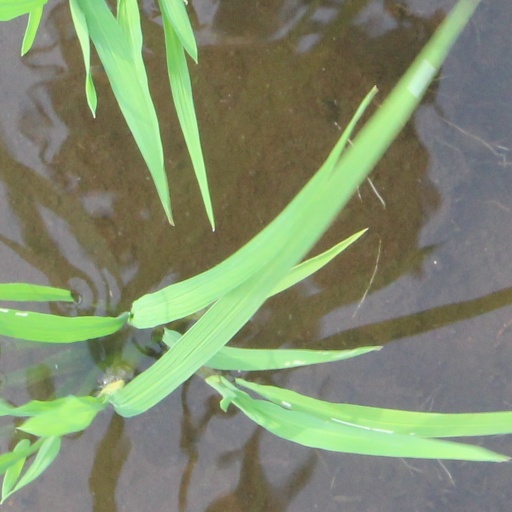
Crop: rice